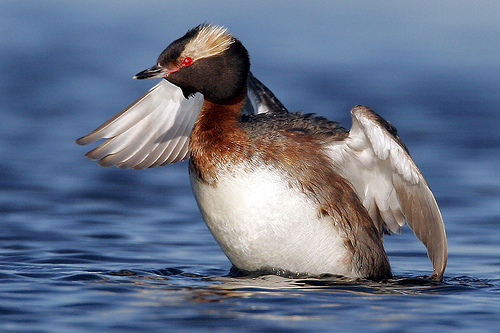
a colorful bird with red eyerings and a white breast.
the bird has white colored breast and abdomen with brown around its throat and a black crown and nape area.
bird has its white breast in the water as it swims, stretching out its long white wingbars.
this bird has a big white belly and a long narrow bill.
this bird is white and brown in color with a black beak, and red eye rings.
a large bird with a white breast and large white flank.
a bird with red eyes, white belly and burgundy colored throat.
this particular bird has a belly that is white with orange sides
this bird has a black bill and white belly with bright red eyes.
a bird with red eyes, black and white head, brown neck and white belly.
Species: Horned Grebe